Honey Creek Swiss Rural Historic District

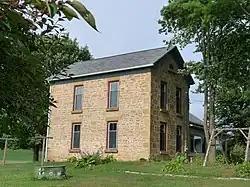

The Honey Creek Swiss Rural Historic District is a national historic district in rural Sauk County, Wisconsin. The district encompasses 46 farms over which were settled by Swiss Americans in the 1840s and 1850s. The settlers were Walser people from the canton of Graubünden, and the Honey Creek area remained ethnically homogenous through the end of the nineteenth century. The district includes substantial log and stone houses from the period of early settlement, reflecting the wealth of the new settlers, as well as timber-framed homes within the fachwerk tradition. Later houses in the district reflect contemporary American architectural forms, such as the gable-ell pattern house. The settlers established two churches in the area in the 1850s, one for a German Evangelical congregation and one for a Swiss Reformed congregation; both original church buildings are still standing. The district also includes a variety of barns and agricultural buildings which illustrate the local transition from wheat farming to dairy farming over the nineteenth century.